Lisa Densem

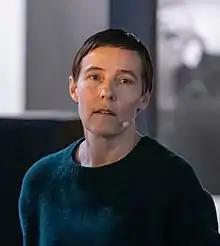
Densem at Re:publica Portland 2019

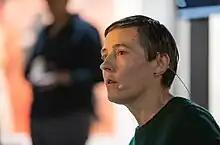
Lisa Densem in 2019

Densem grew up in Christchurch, New Zealand. Her father, John Densem, was a composer and musician. She trained at New Zealand School of Dance in 1985 and 1986. In 1998 she received a Creative New Zealand scholarship to study in New York and in 1999 she moved to Berlin, Germany, to work with the German dance company Sasha Waltz & Guests run by Sasha Waltz. She remained with the company until 2004, when she became a freelance performer and choreographer.